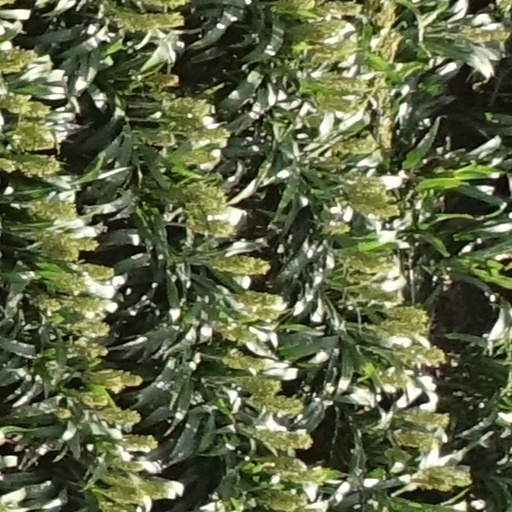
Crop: sorghum